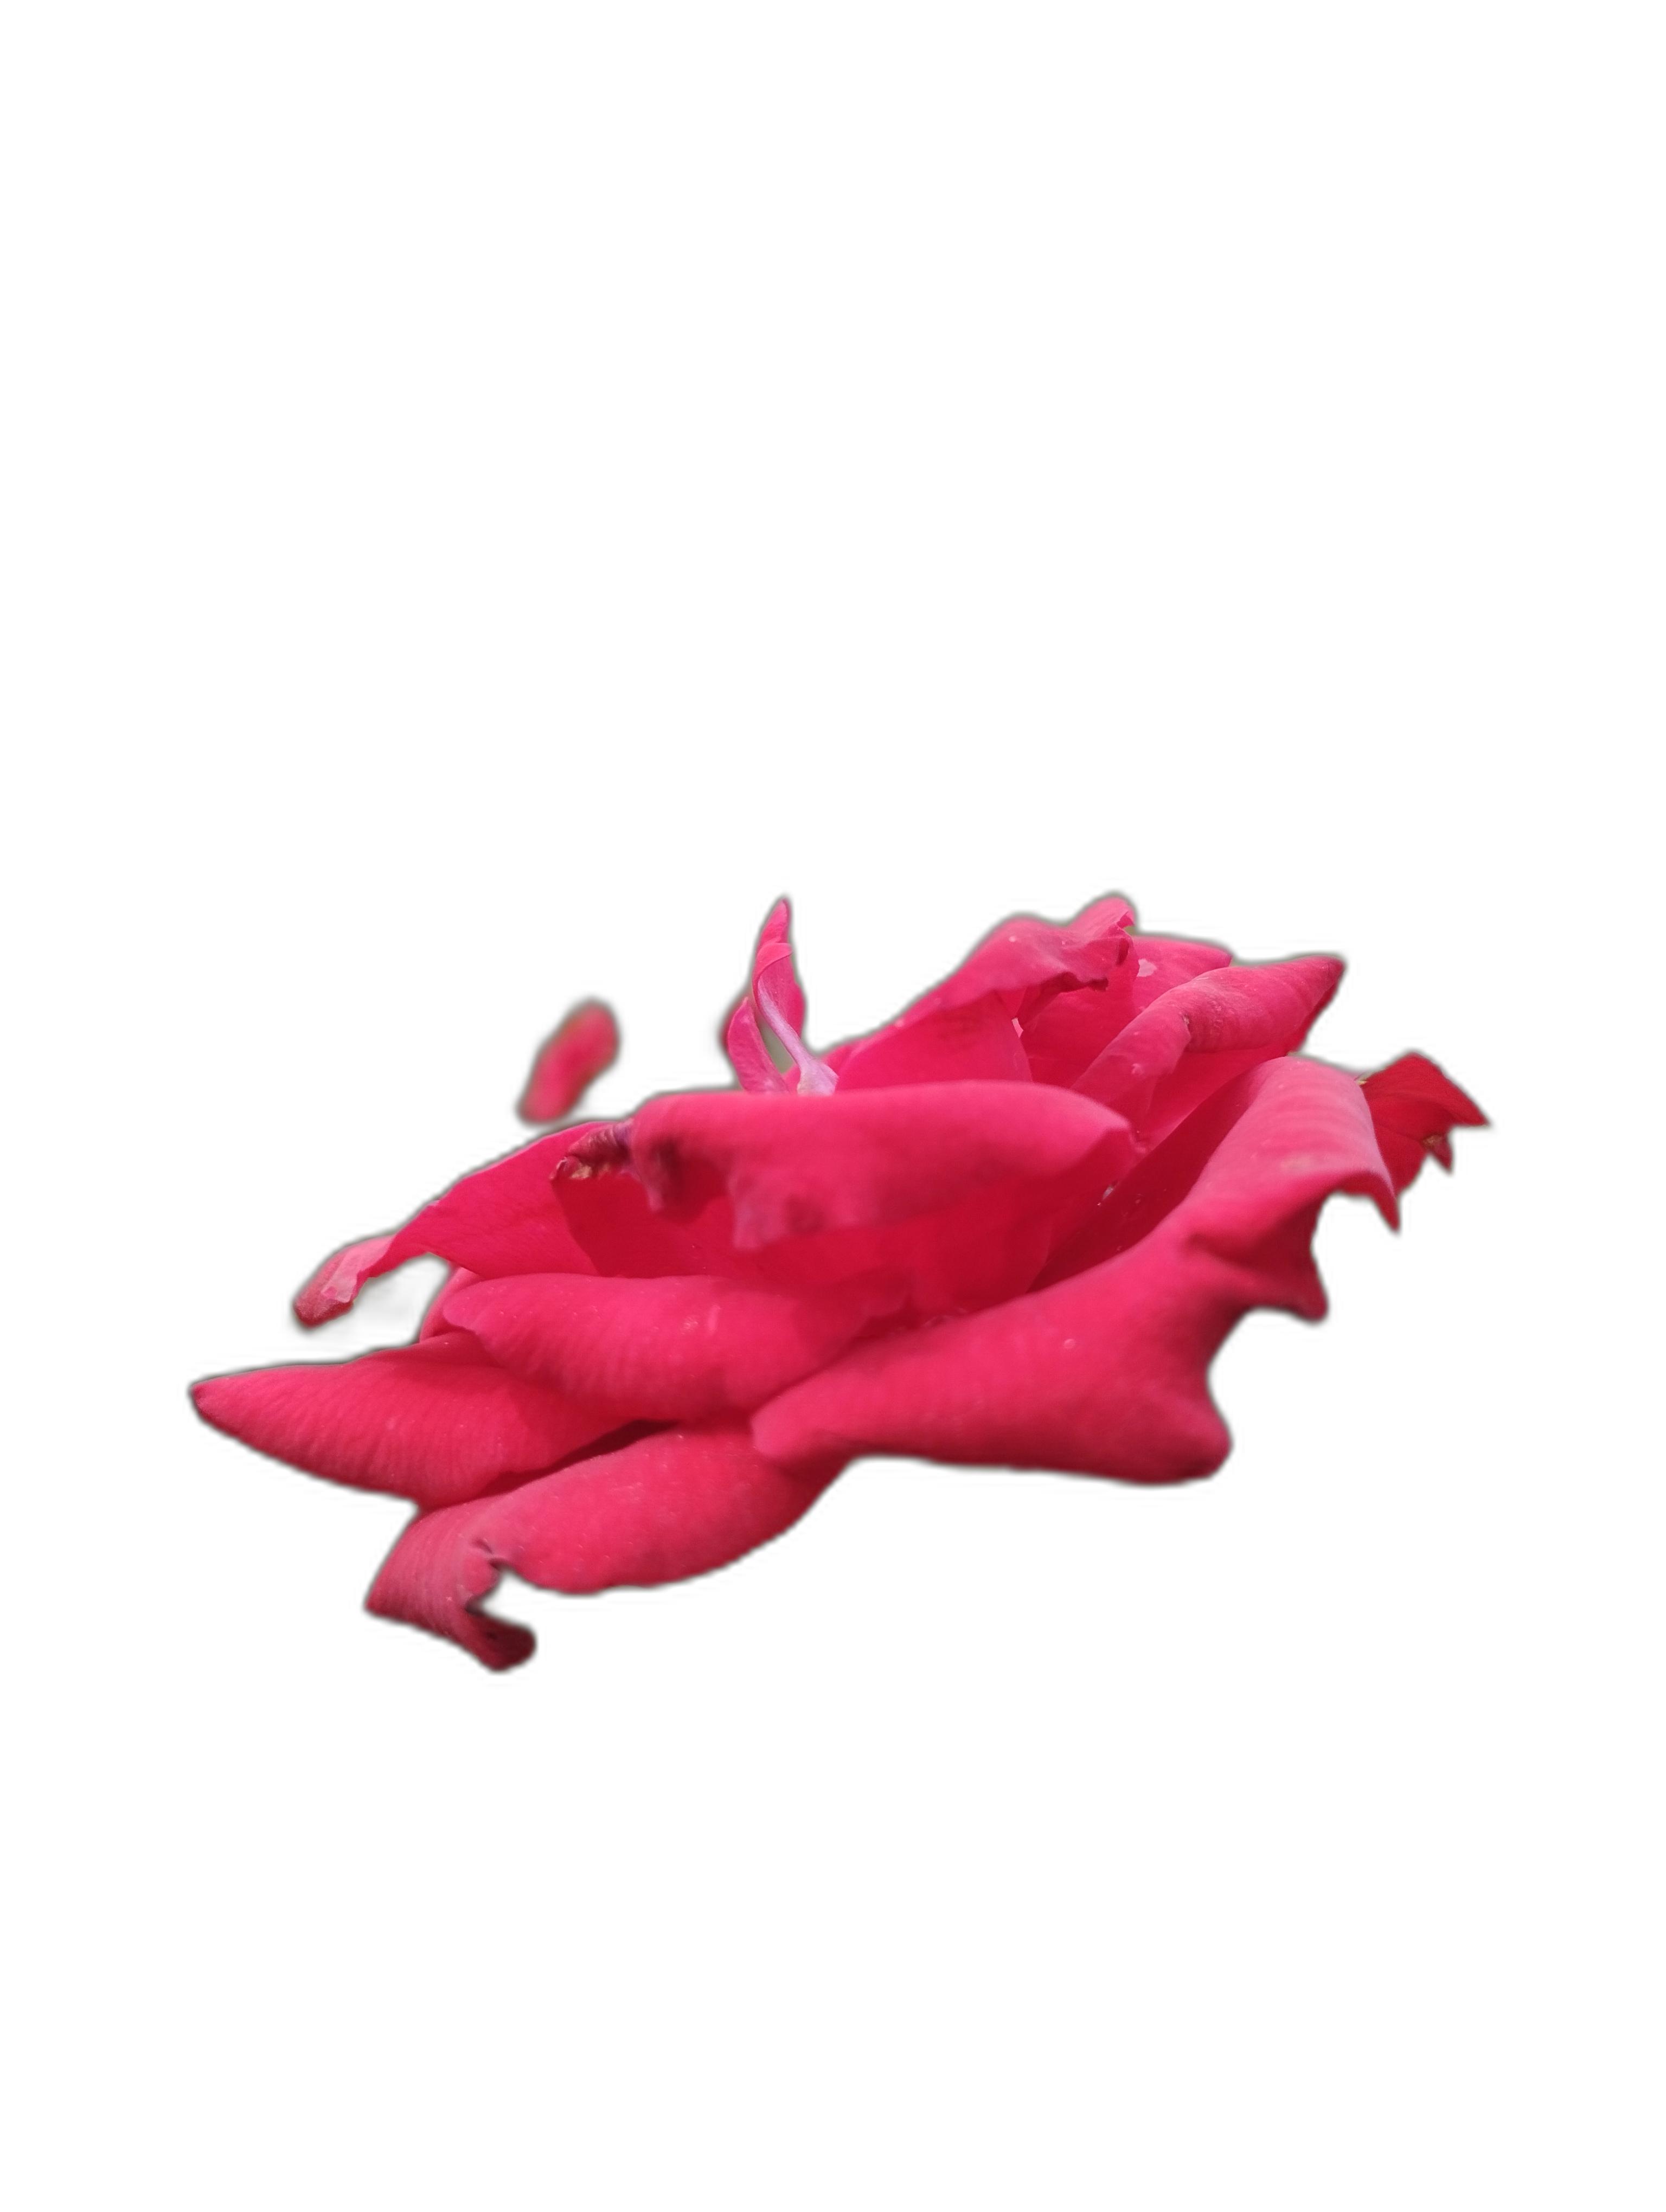
Label: Rose